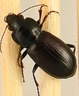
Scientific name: Amara alpina
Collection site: Niwot Ridge NEON (NIWO), plot NIWO_006